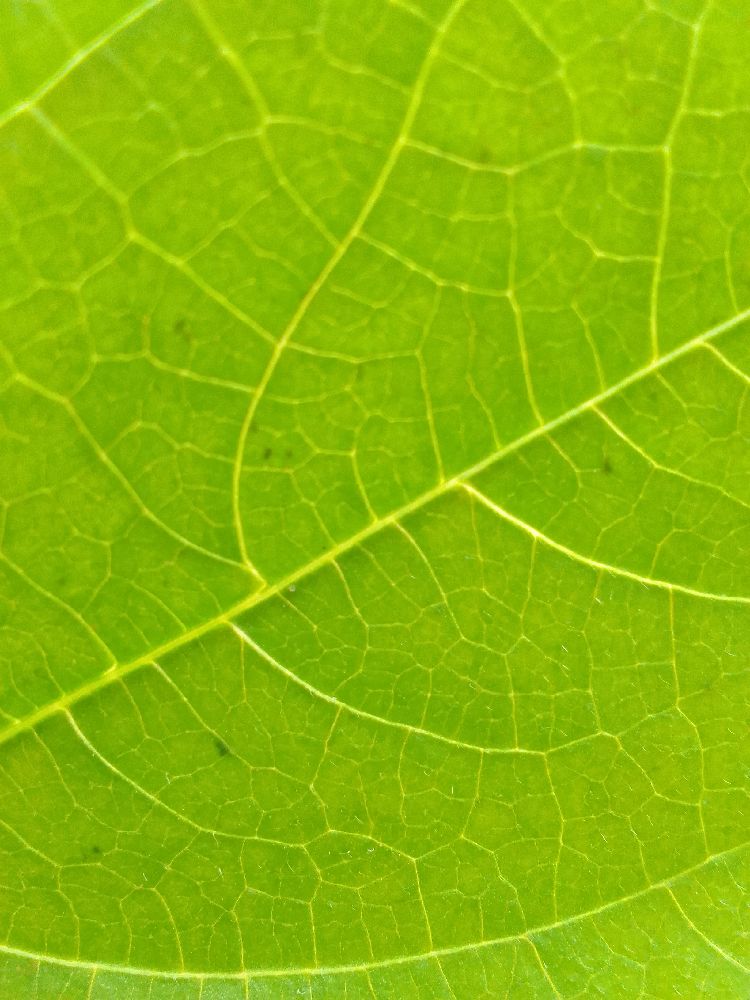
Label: healthy